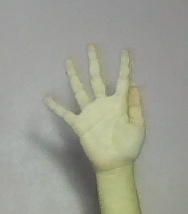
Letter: sheen